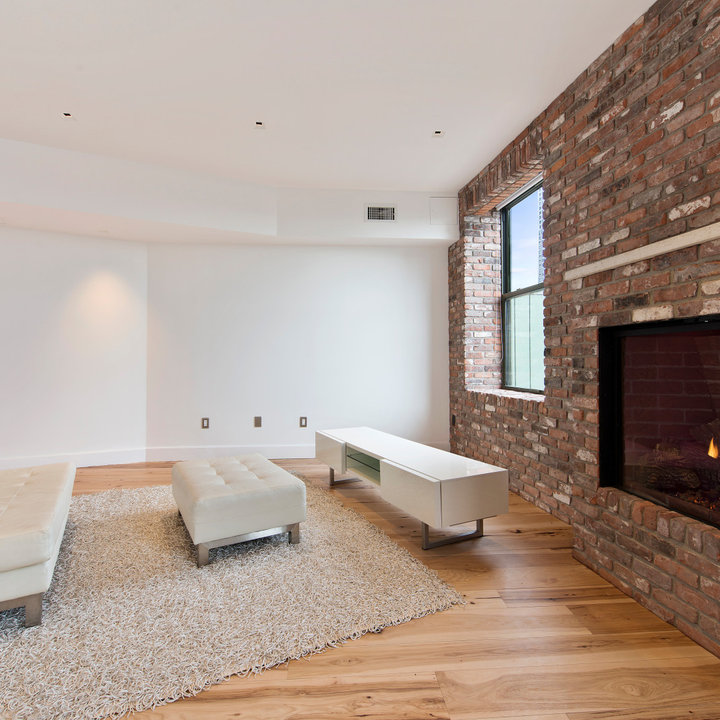
Style: Industrial